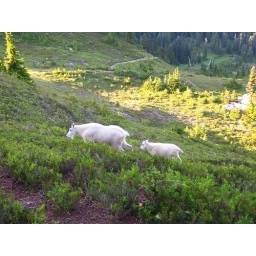
Mother mountain goat and her kid near Heart Lake in Olympic National Park